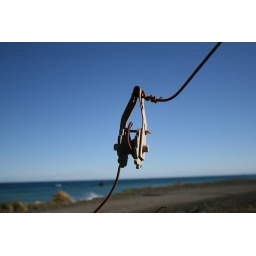
rusted fence wire just hanging round with ocean in background